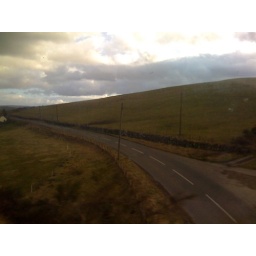
Photograph of a road passing under train as we pass over.